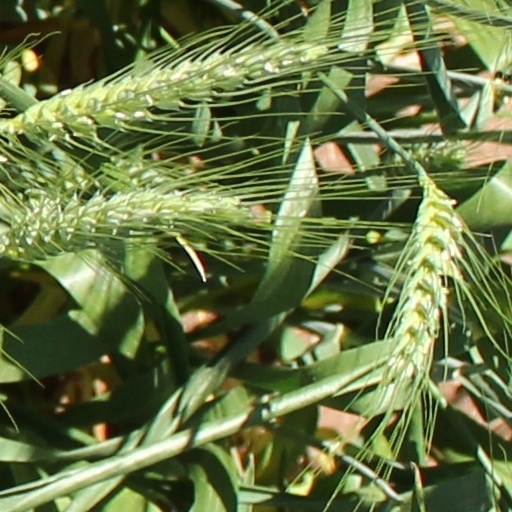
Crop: wheat